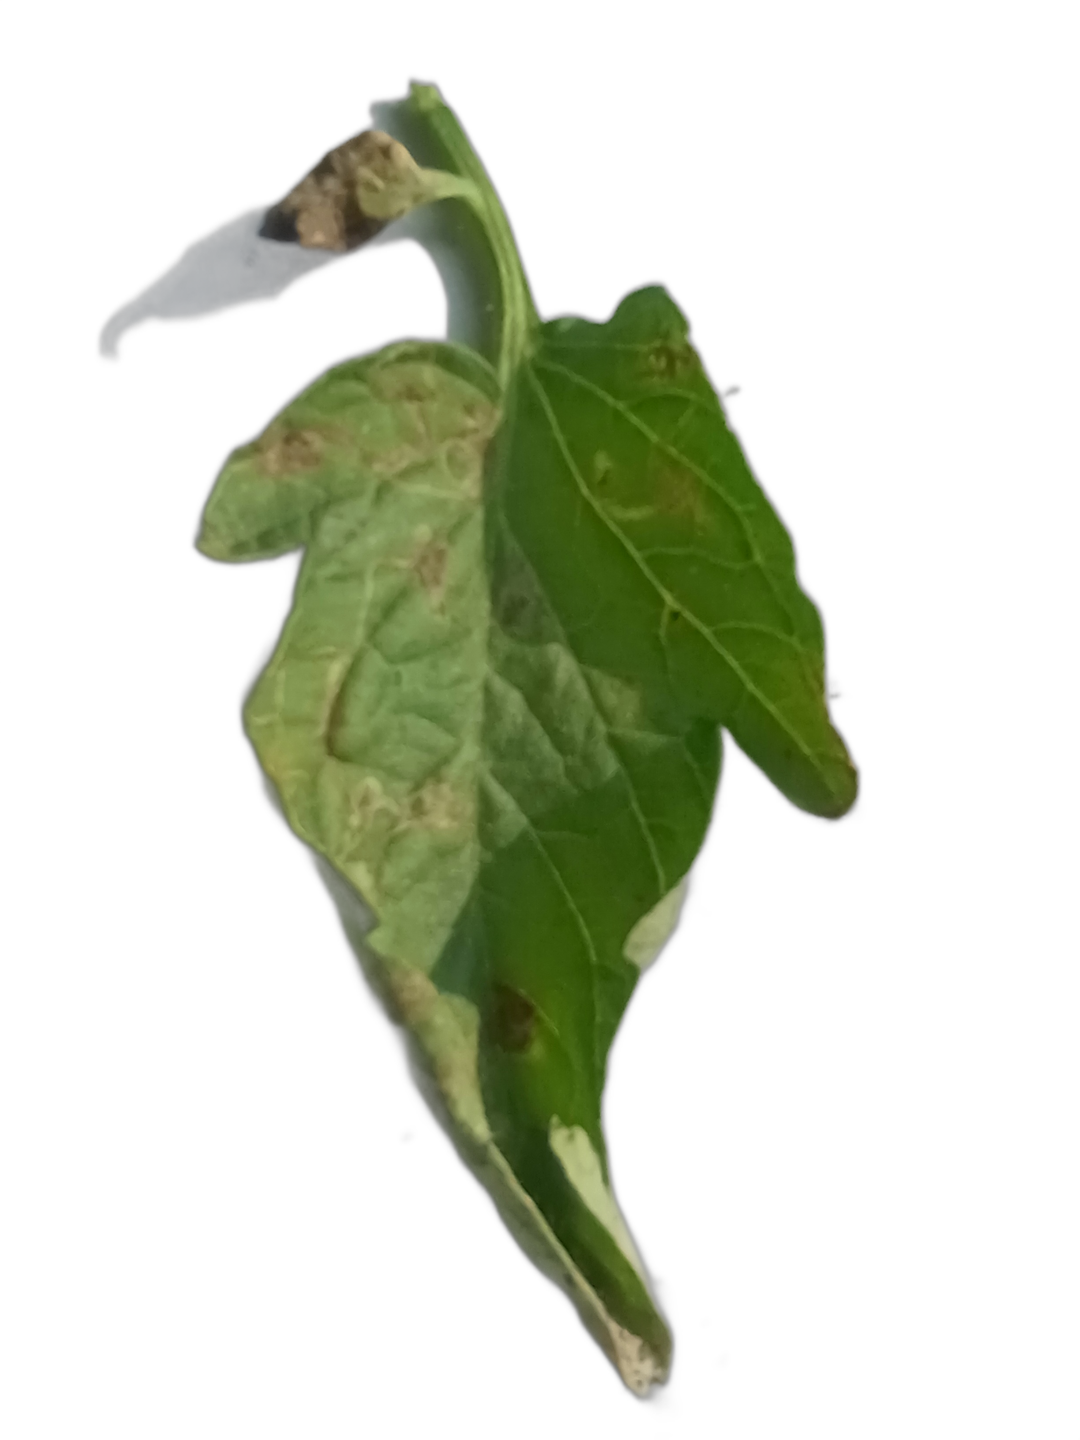
Crop: Tomato
Label: Spot